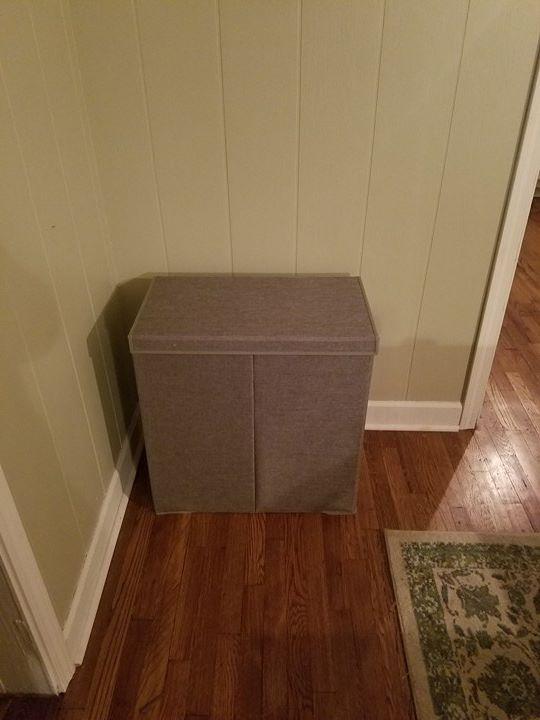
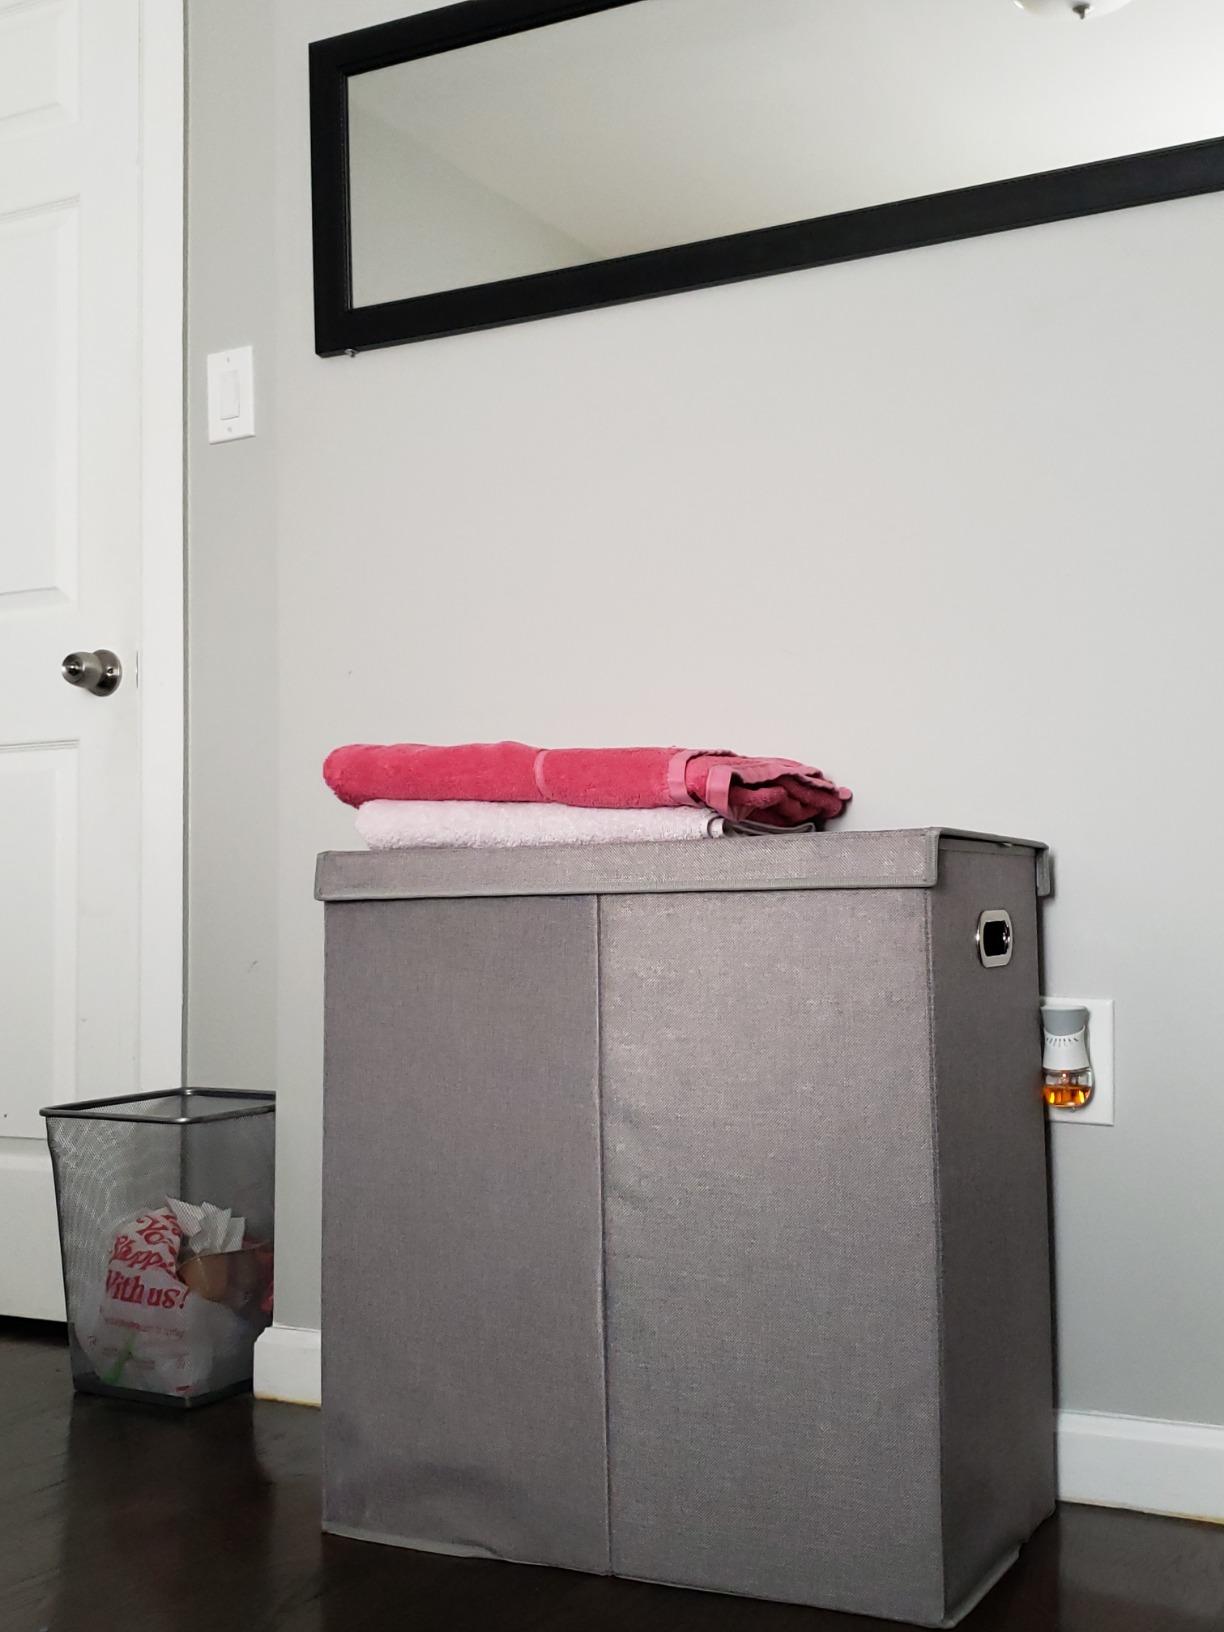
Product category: items_hamper
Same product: yes